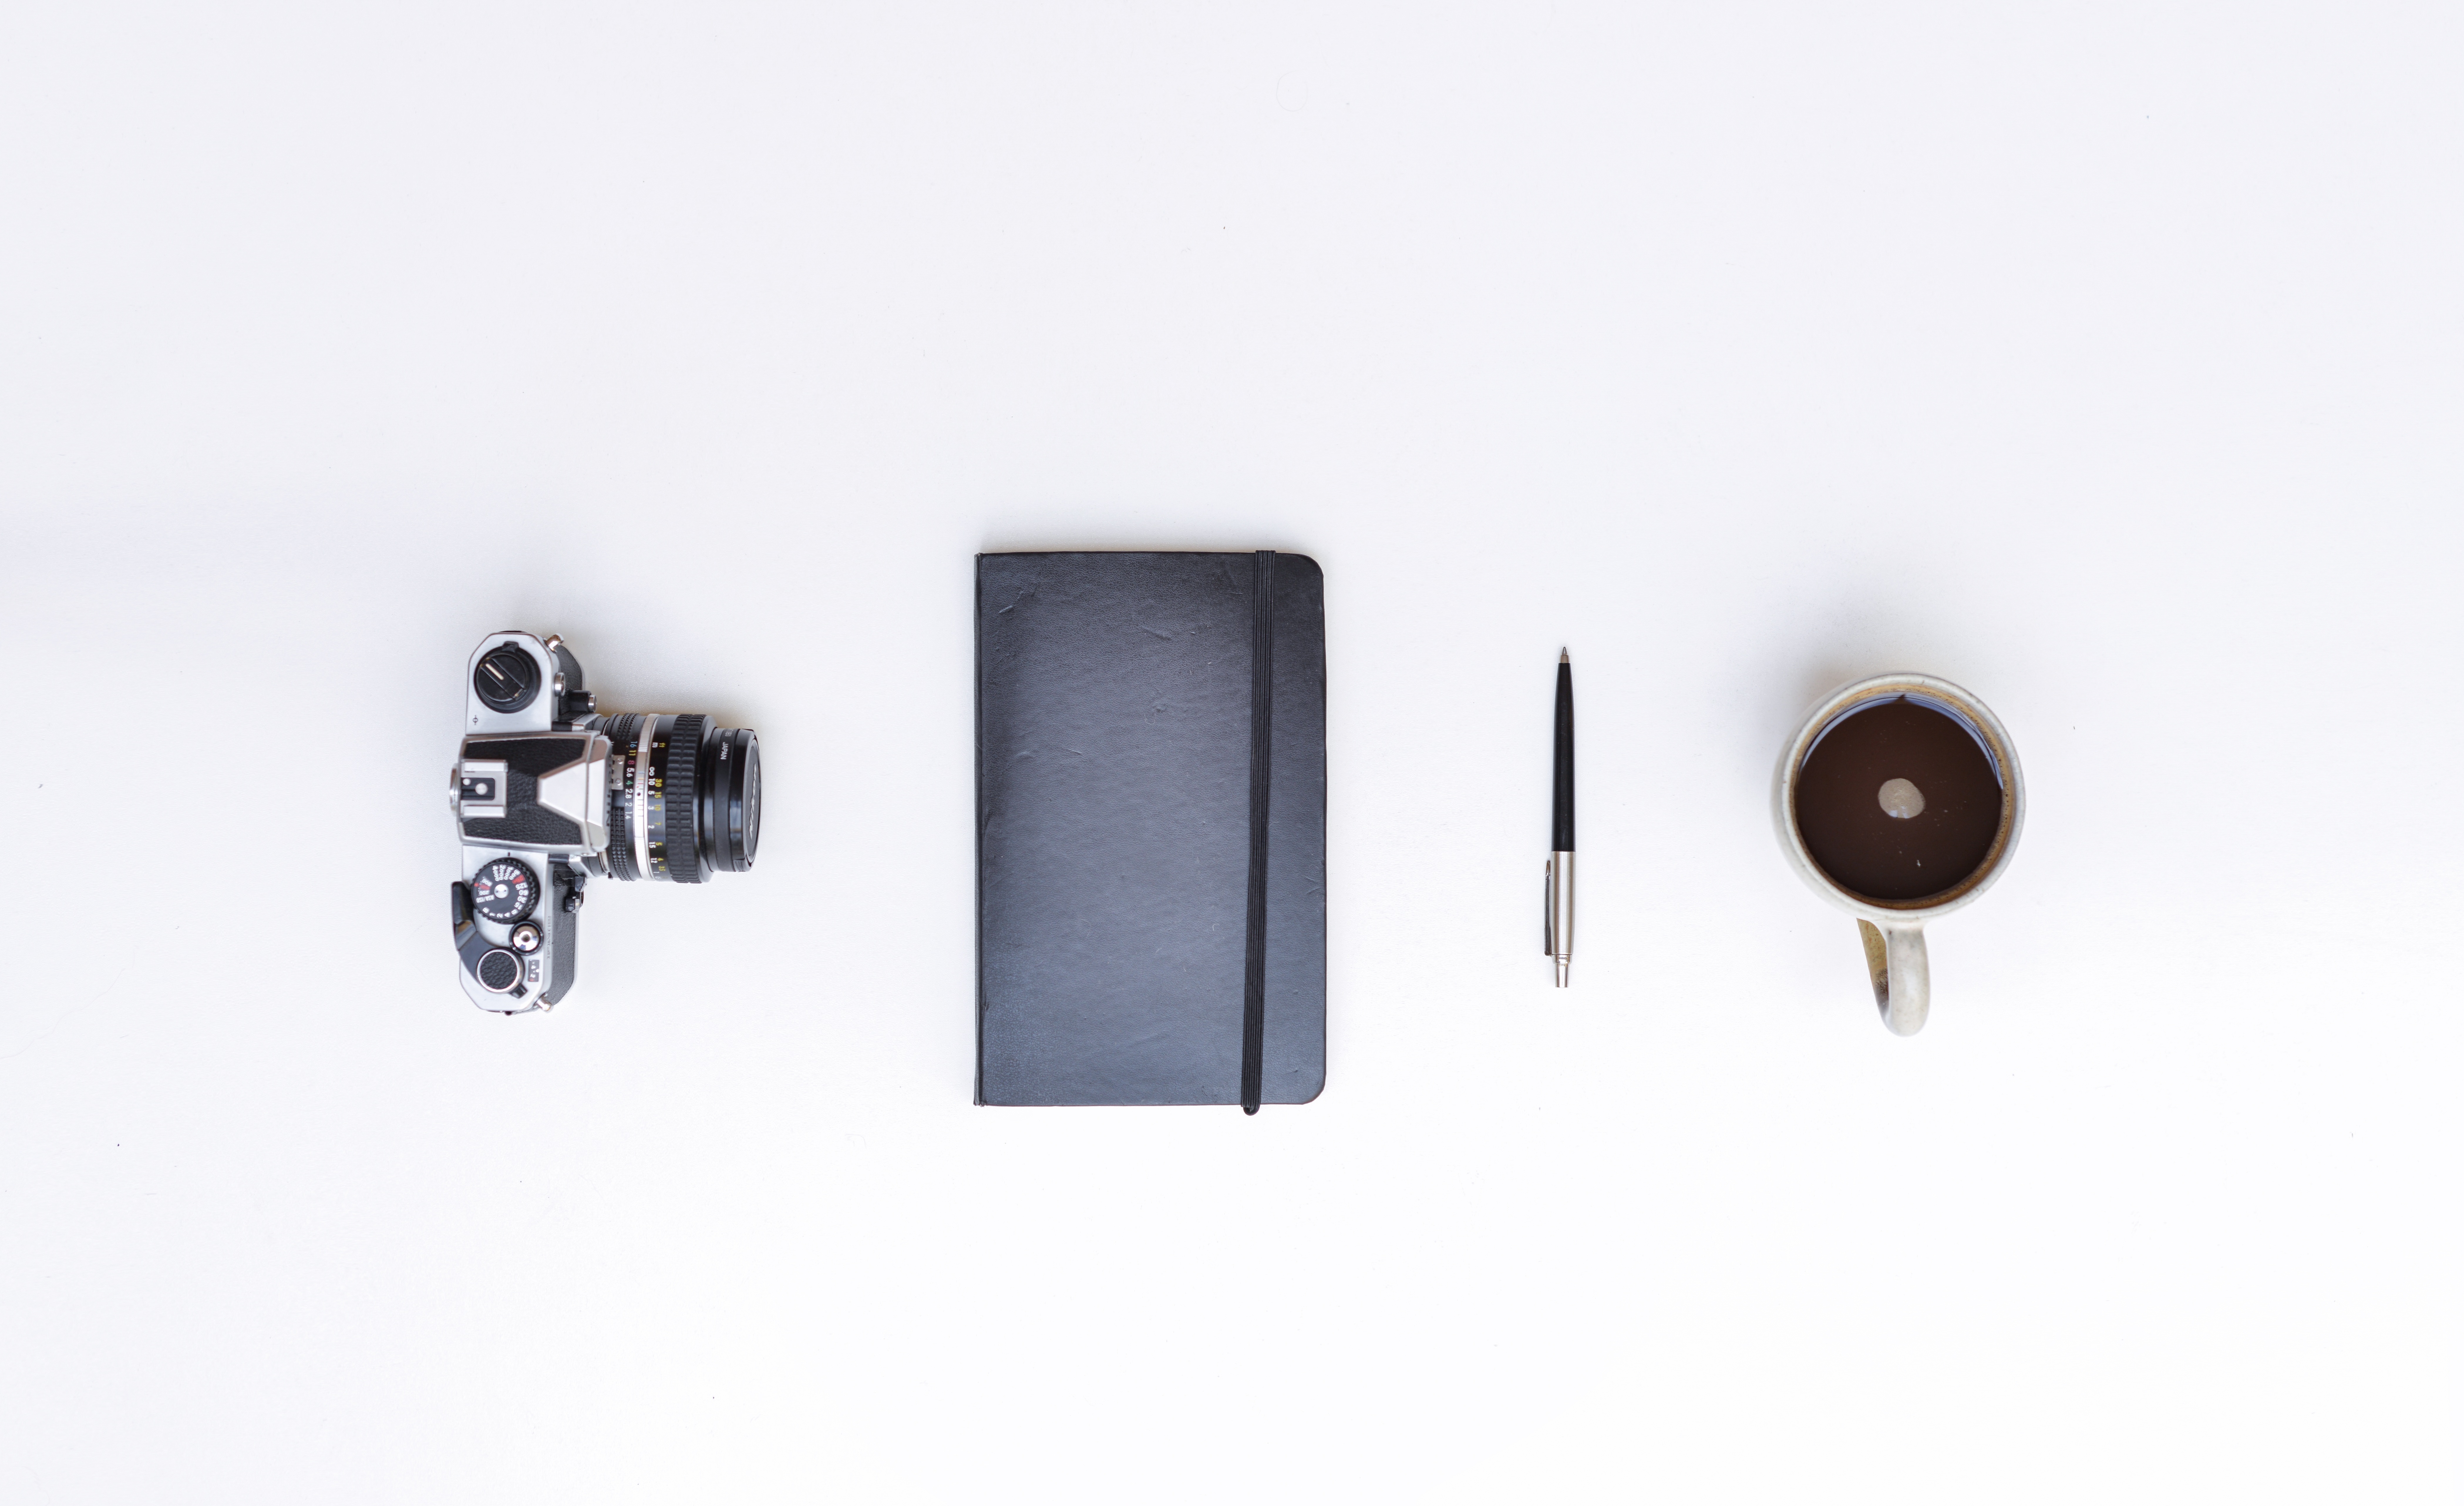
desk, notebook, coffee, camera, photography, pen, cup, equipment, clean, organized, mug, still life, product, objects, neat, product design, hardware accessory, tidy